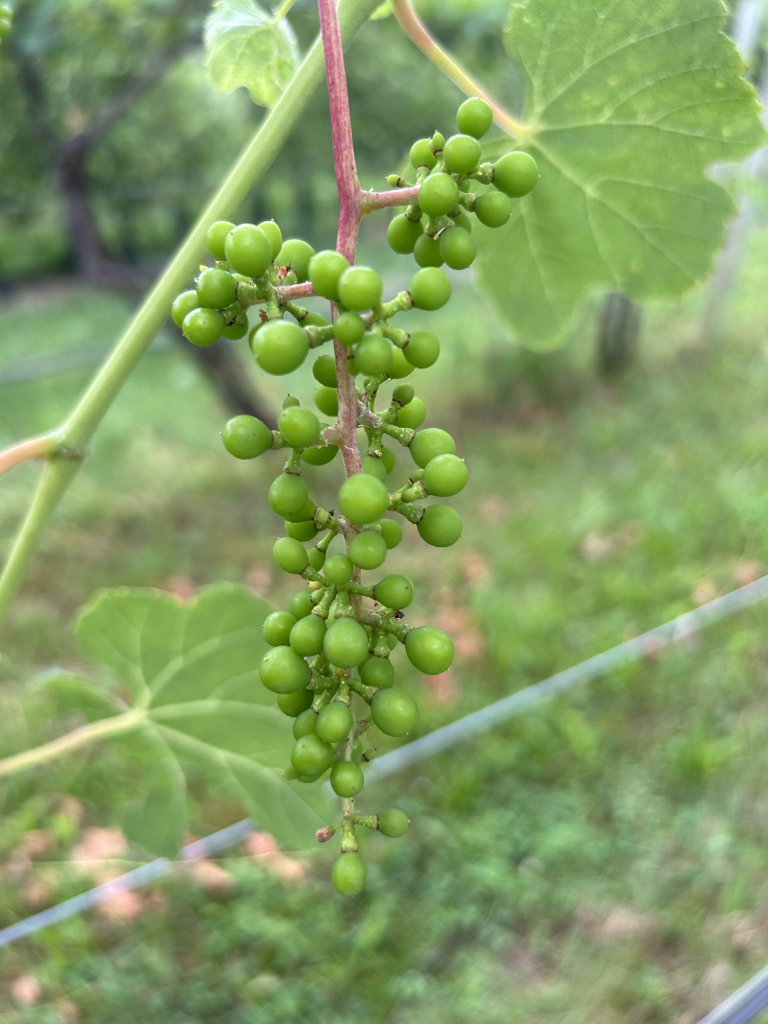
Berries visible: 80
Grape clusters: 1